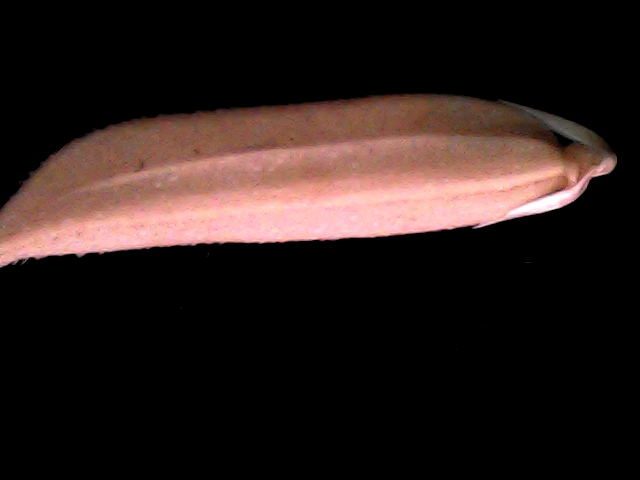
Rice variety: BD70